Take Five

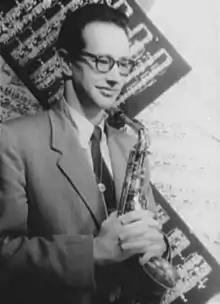
Paul Desmond (1954)

Although released as a promotional single on September 21, 1959, "Take Five" became a sleeper hit in 1961. In May 1961, the track was reissued for radio play and jukebox use, partly in response to its heavy rotation on the radio station in New York City. That year, it reached No. 25 on the "Billboard" Hot 100 (October 9), No. 5 on "Billboard"'s Easy Listening chart (October 23) and No. 6 on the UK "Record Retailer" chart (November 16). In 1962, it peaked at No. 8 both in the New Zealand "Lever Hit Parade" (January 11) and the Dutch Single Top 100 (February 17). The single is a different recording from the LP version and omits most of the drum solo. It became the first jazz single to surpass a million in sales, reaching two million by the time Brubeck disbanded his 'classic' quartet in December 1967.